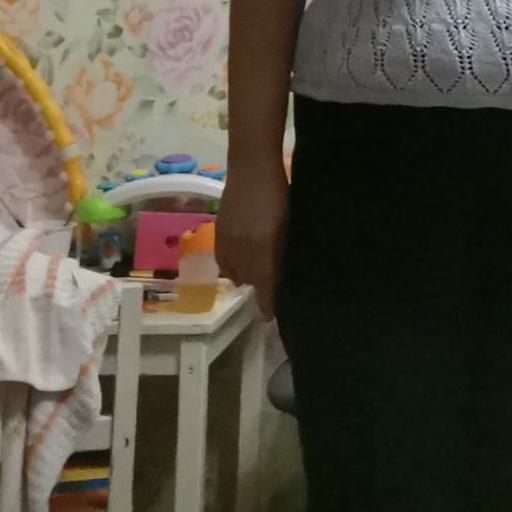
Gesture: no_gesture